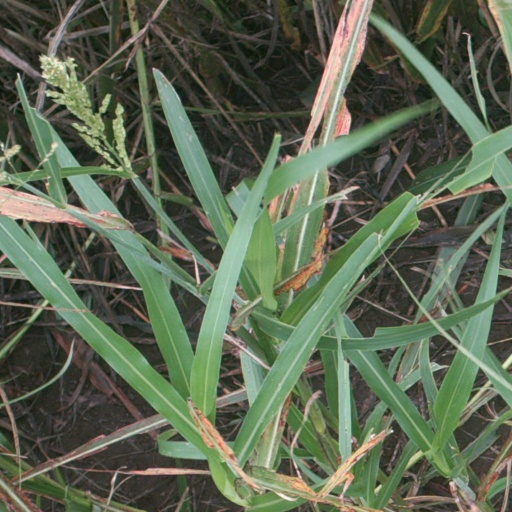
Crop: sorghum